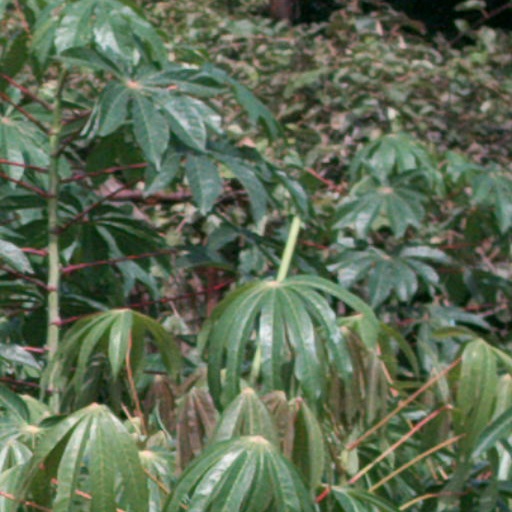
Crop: cassava